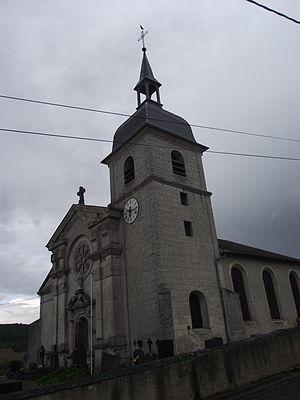
Église Saint-Jean-Baptiste à Gibeaumeix
Gibeaumeix est une commune française située dans le département de Meurthe-et-Moselle en région Grand Est.